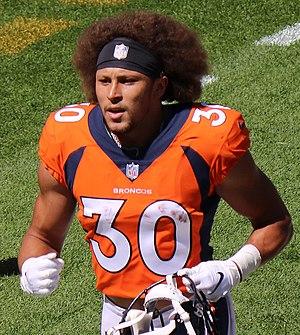
Phillip Lindsay, né le 24 juillet 1994 à Denver, est un joueur américain de football américain.